Doom book

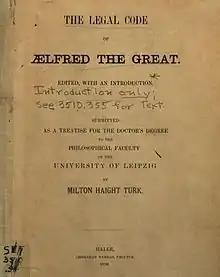
"The Legal Code of Ælfred the Great", by Milton Haight Turk, 1890

The Doom Book, Dōmbōc, Code of Alfred or Legal Code of Ælfred the Great was the code of laws ("dooms" being laws or judgments) compiled by Alfred the Great ( 893 AD). Alfred codified three prior Saxon codes – those of Æthelberht of Kent ( 602 AD), Ine of Wessex ( 694 AD) and Offa of Mercia ( 786 AD) – to which he prefixed a modified version of the Ten Commandments of Moses and incorporated rules of life from the Mosaic Code and the Christian code of ethics.